Gordon Matta-Clark

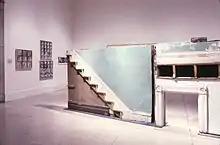
Gordon Matta-Clark Retrospective at the Brooklyn Museum

Matta-Clark's parents were artists: Anne Clark, an American artist, and Roberto Matta, a Chilean Surrealist painter, of Basque, French, and Spanish descent. He was the godson of Marcel Duchamp's wife, Teeny. His twin brother Sebastian, also an artist, died by suicide in 1976. They both are survived by another brother, the artist/musician Ramuntcho Matta, who resides in Paris.